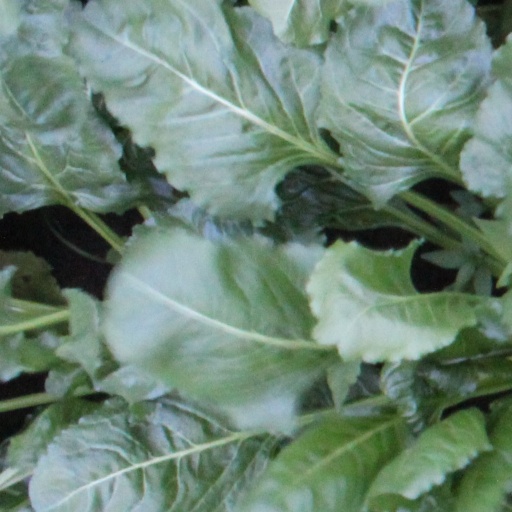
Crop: sugar beet